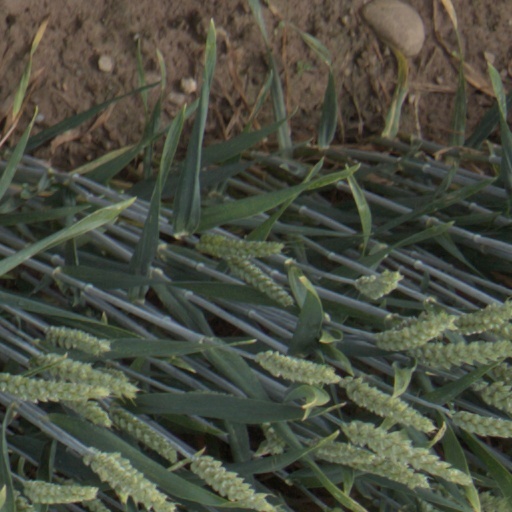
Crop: wheat